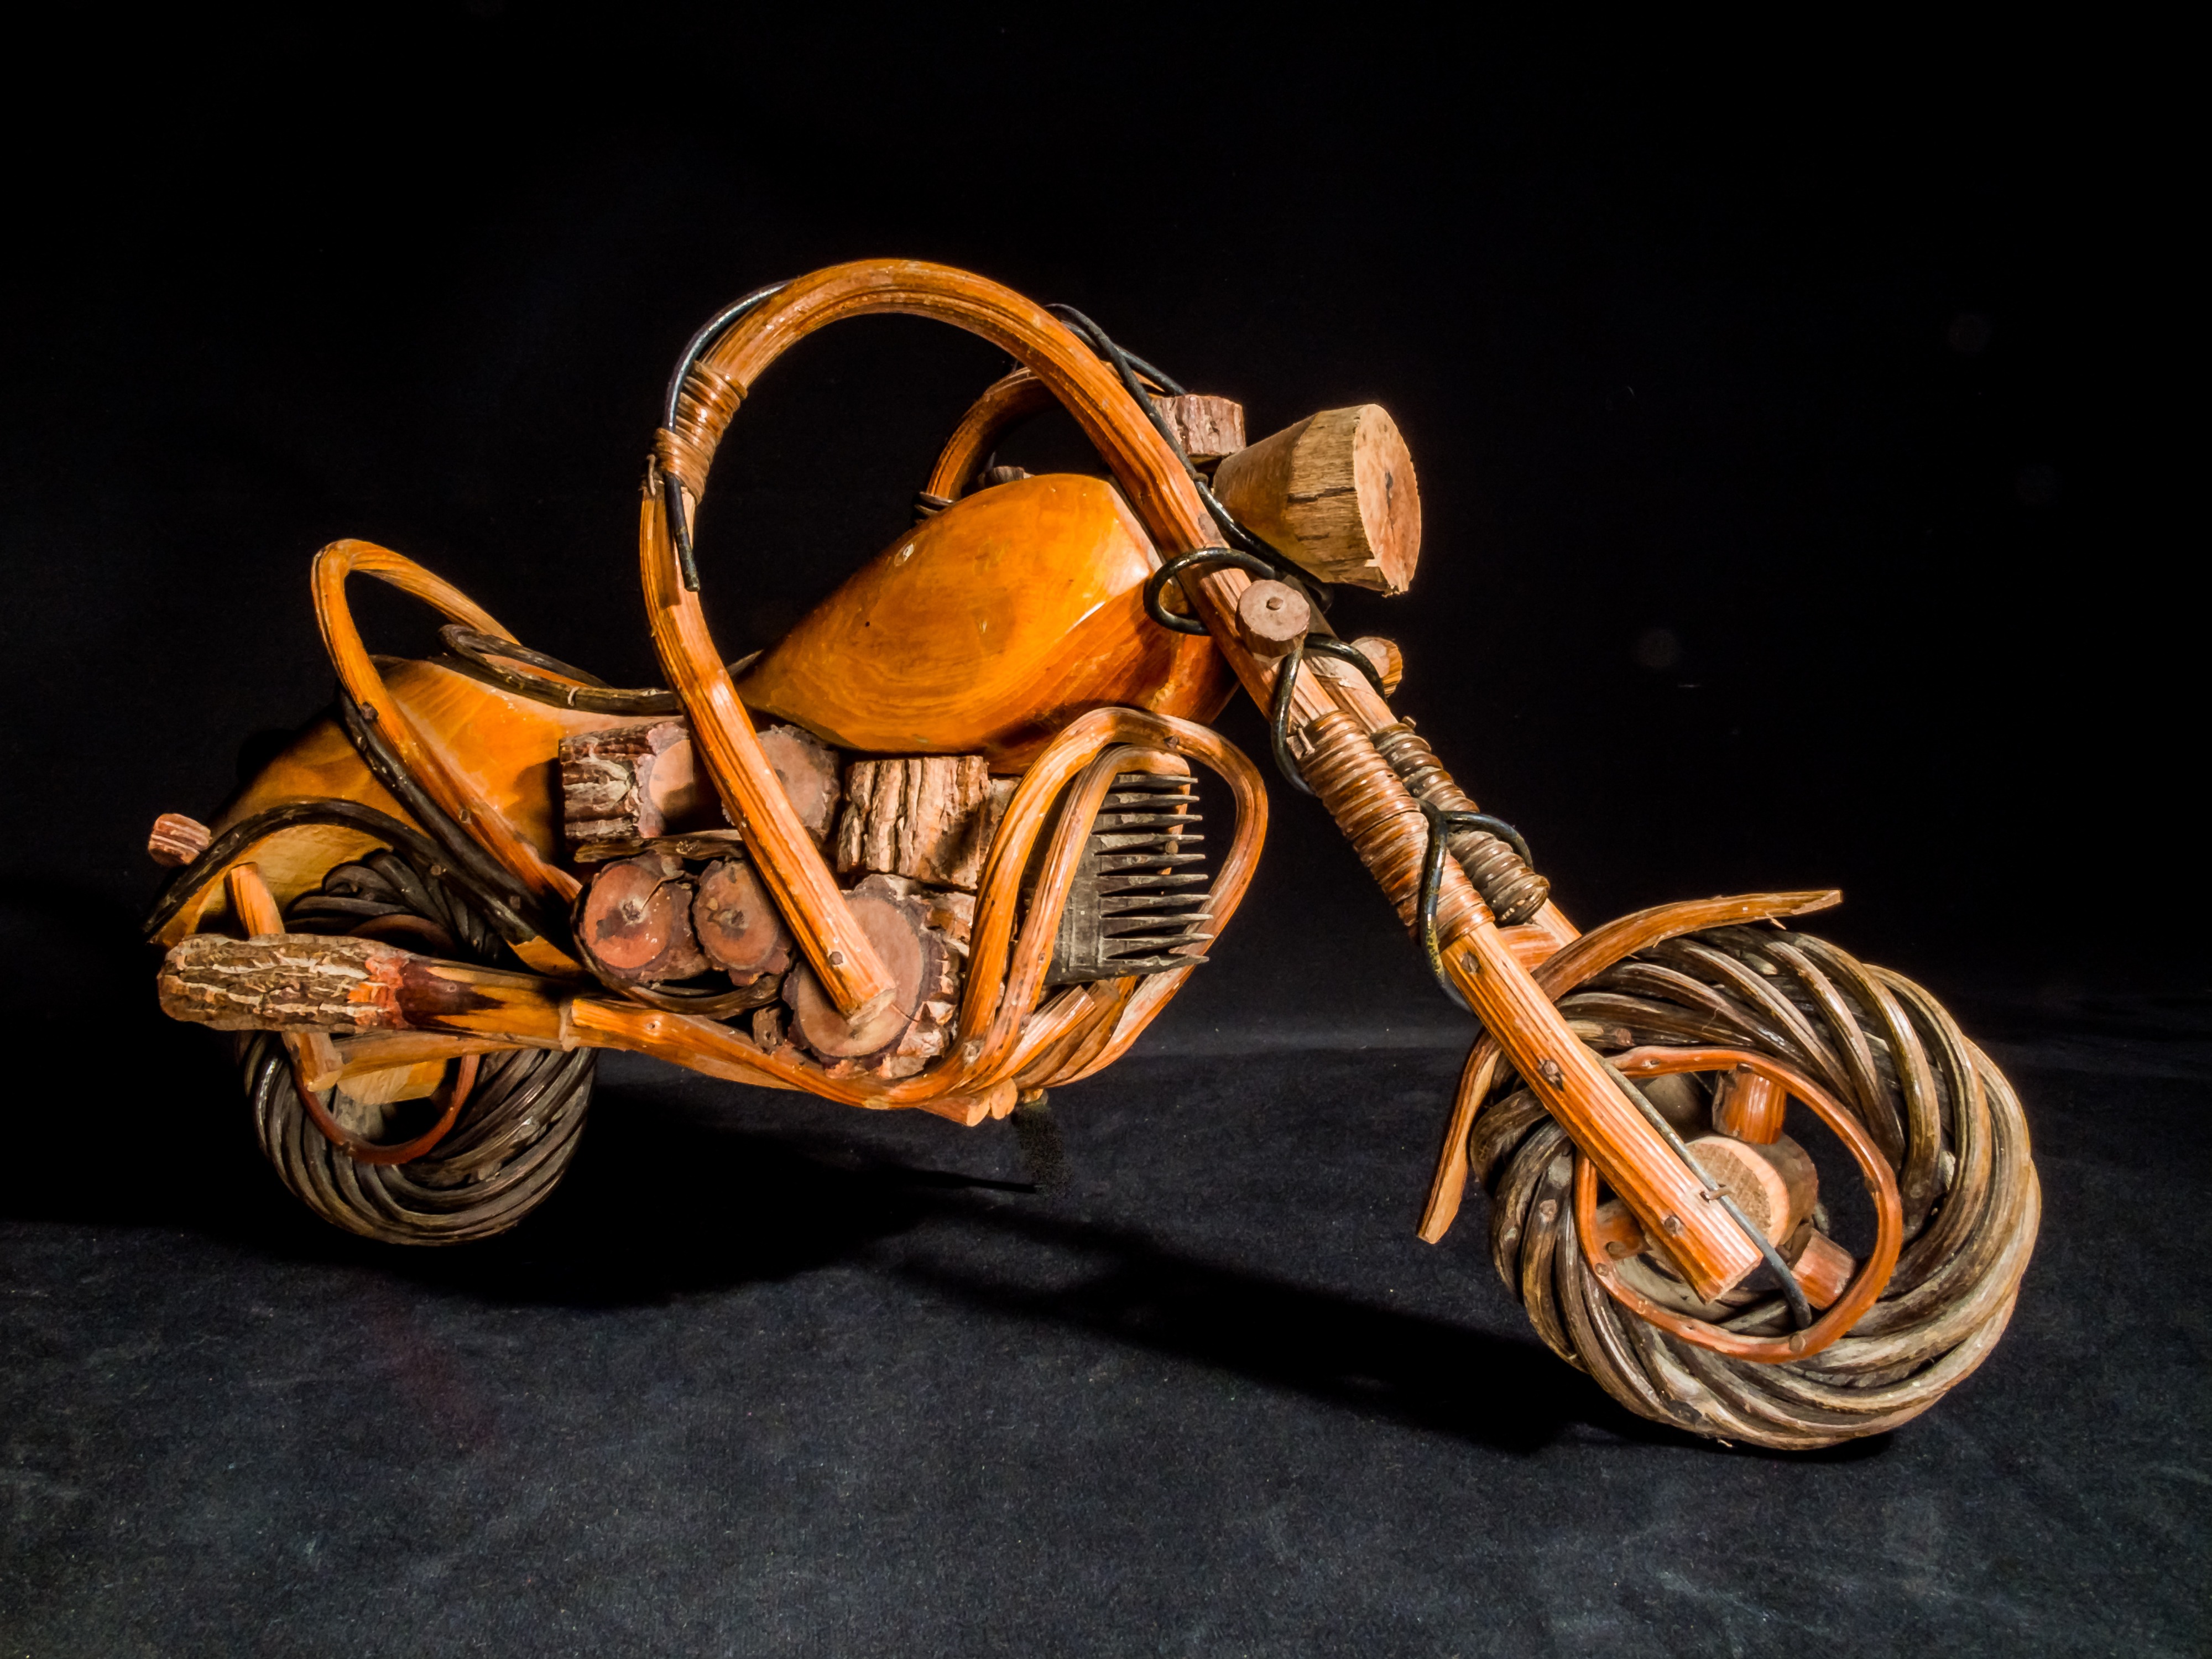
vehicle, motorcycle, art from thailand, wood model, wooden motorcycle